Rowing at the 2000 Summer Olympics – Men's eight

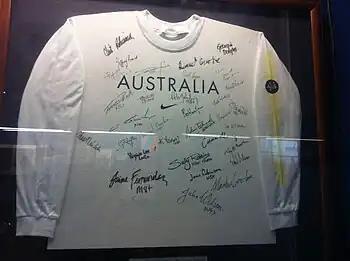
Shirt signed by the Australian 2000 Summer Olympics rowing team

The men's eight competition at the 2000 Summer Olympics in Sydney, Australia took place at the Sydney International Regatta Centre. It was held from 18 to 24 September. There were 9 boats (81 competitors) from 9 nations, with each nation limited to a single boat in the event. The event was won by Great Britain, the nation's first victory in the men's eight since back-to-back victories in 1908 and 1912; the three total gold medals was second-most among nations behind the United States (with 11). Australia took silver, while Croatia's debut in the men's eight was good for bronze.